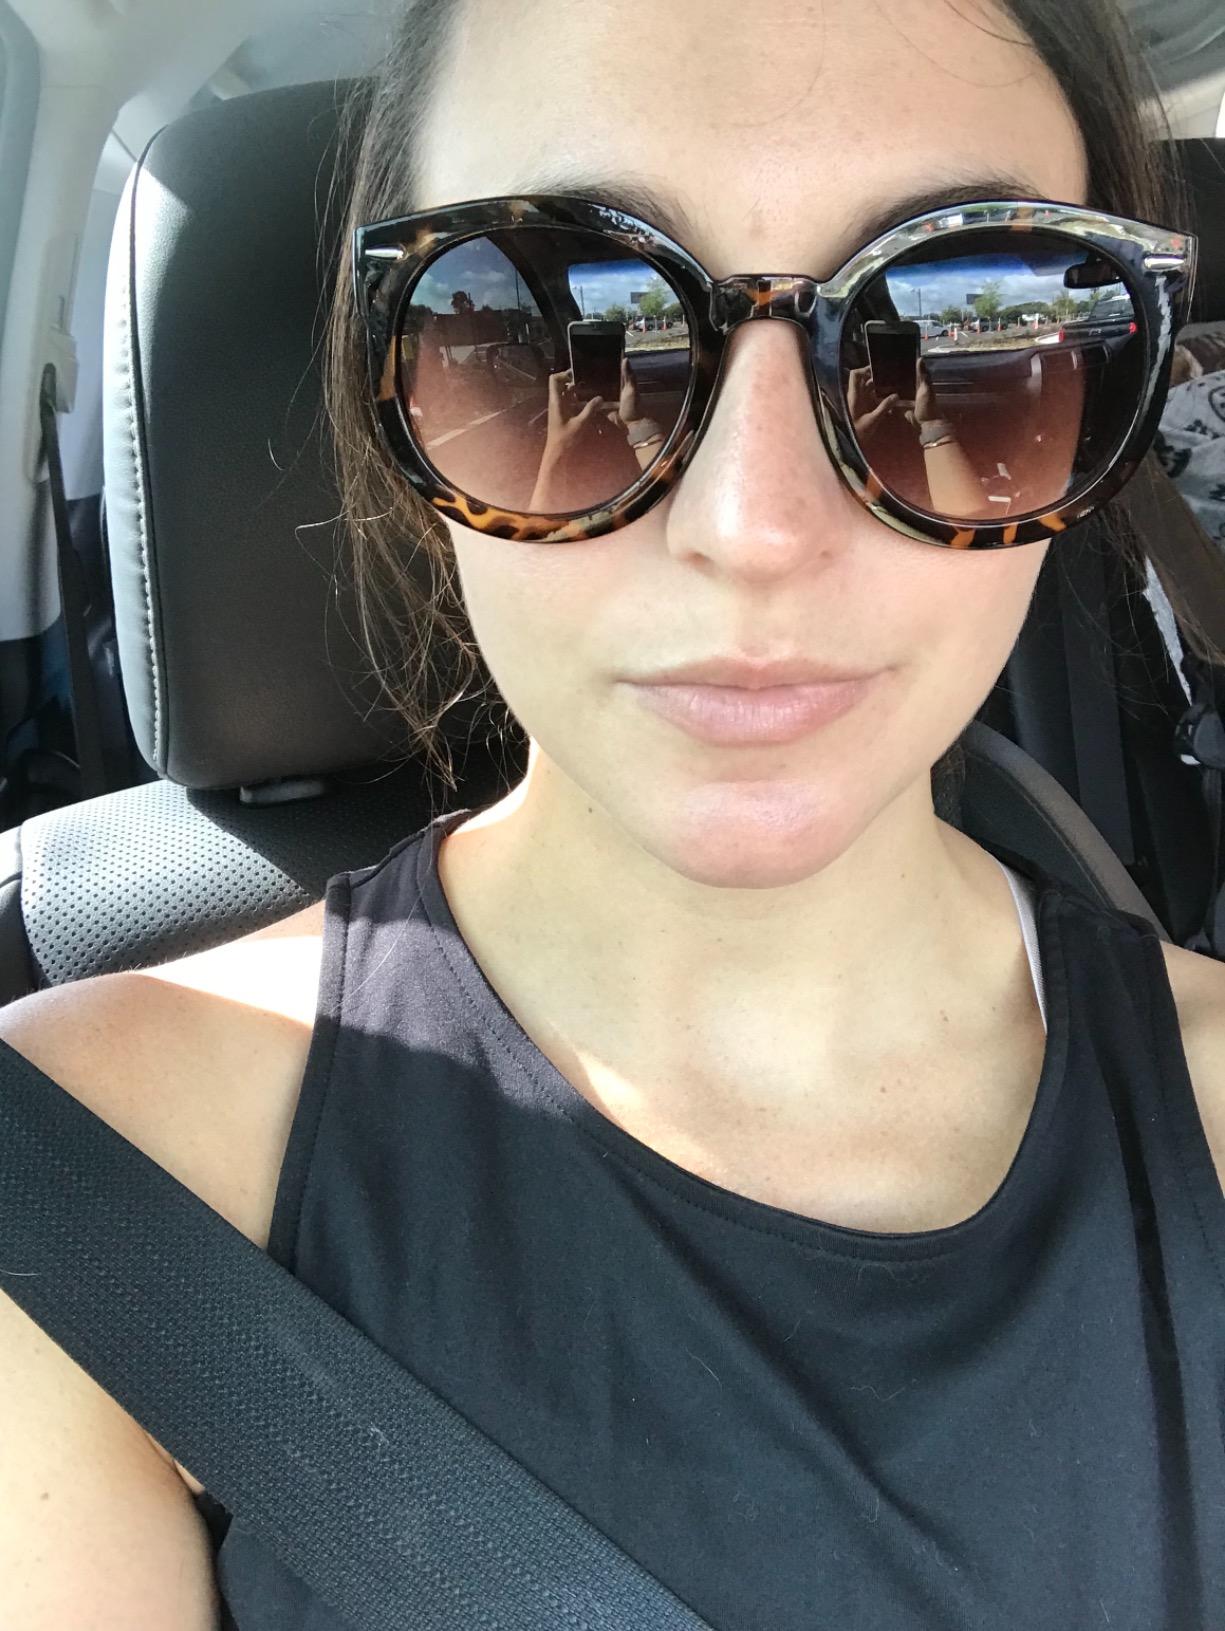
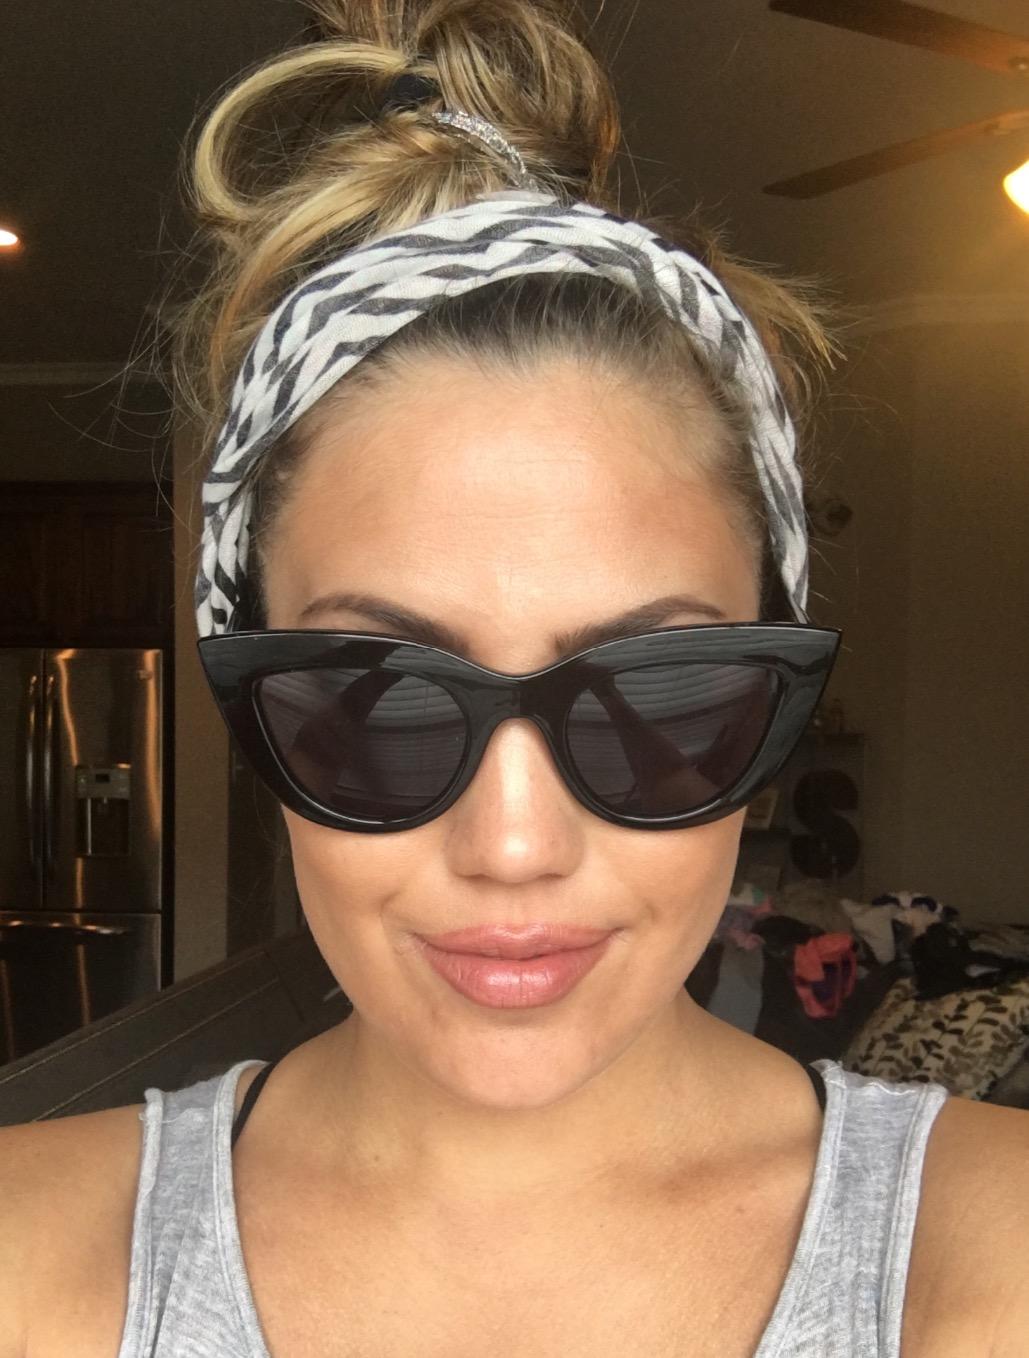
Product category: accessories_sunglasses
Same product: no